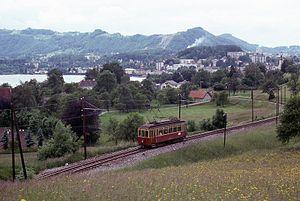
En ligne en juin 1977